Afaa M. Weaver

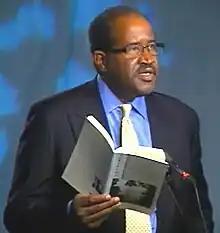
Weaver reading poetry in 2013

Afaa Michael Weaver (born 1951 in Baltimore, Maryland), formerly known as Michael S. Weaver, is an American poet, short-story writer, and editor.